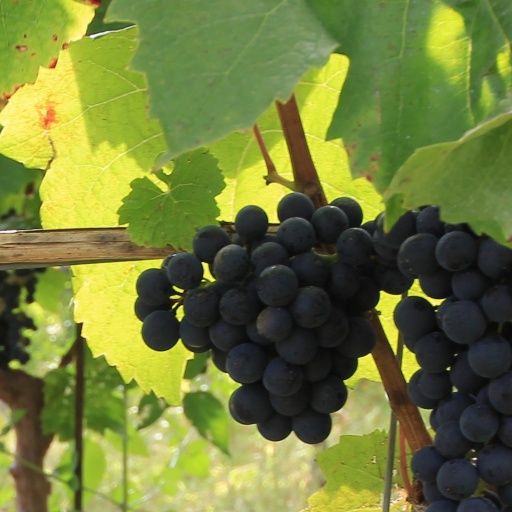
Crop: grape